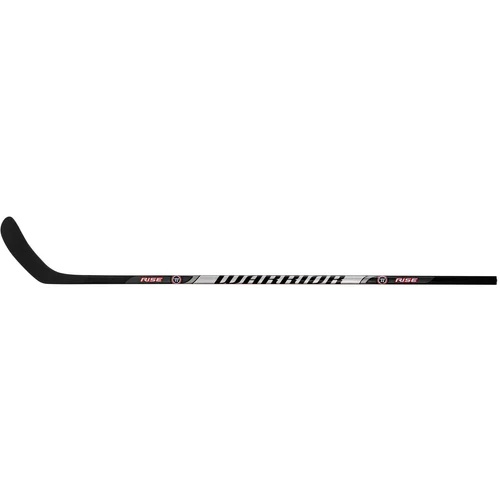
Warrior Rise Hockey Stick
The exclusive taper provides a stable, powerful and controlled release, providing pinpoint accuracy on shots. Built for players that rely on accuracy from anywhere and stability when shooting. Flat weave carbon design that provides excellent feel for all parts of the game. Revolutionary Lightweight Construction 111 is a high-grade carbon construction that features the latest lightweight fiber technology and epoxy resin formulation to provide the ultimate in strength and playability. A tacky soft grip feel that locks your hands in place for peak hand control.
Brand: Warrior
Category: Sporting Goods > Athletics > Figure Skating & Hockey > Hockey Sticks